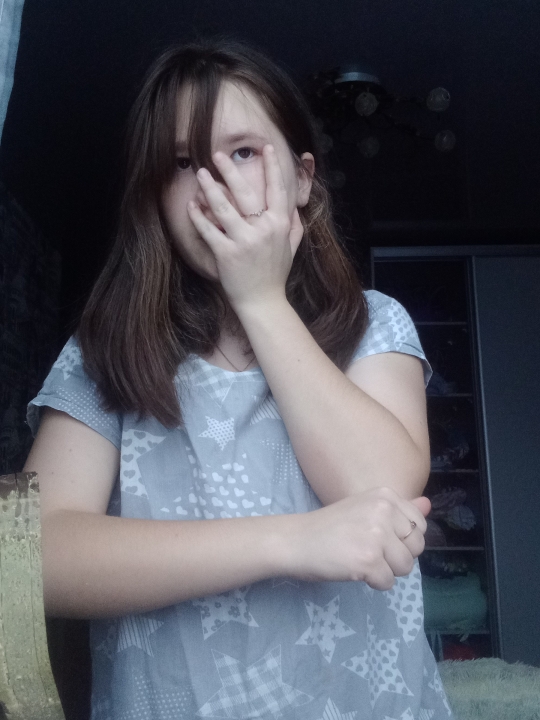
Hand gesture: no_gesture